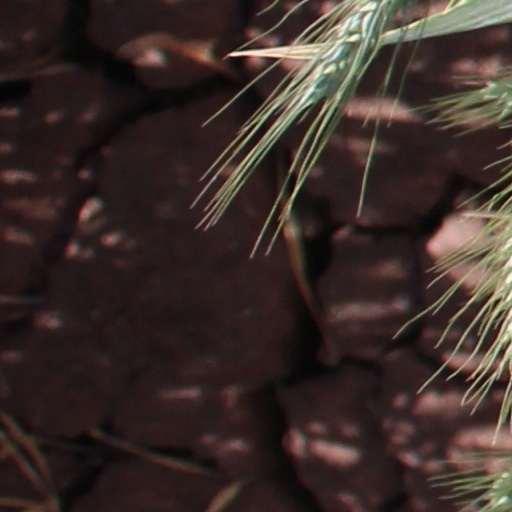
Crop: wheat